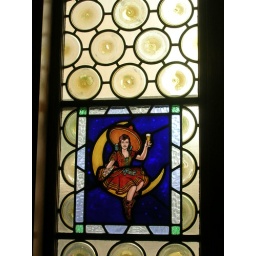
In Miller Valley, home of Miller Brewing Company. &lt;i&gt;Girl in the Moon&lt;/i&gt; stained glass window in Miller Inn.